Carol Ferris

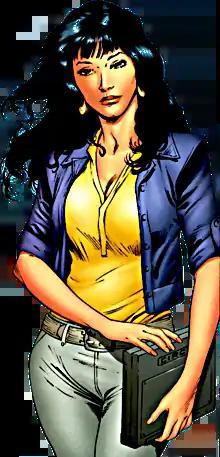
Carol Ferris as depicted in "Green Lantern" vol. 4 #35 (November 2008).Art by Ivan Reis.

Caroline "Carol" Ferris is a fictional character appearing in the . She is one of many characters who has used the name Star Sapphire, and the long-time love interest of Hal Jordan, the Silver Age Green Lantern. In her role as Star Sapphire, Ferris has been active as both a supervillain and, more recently, as a superhero.